Philippine Airlines Flight 206

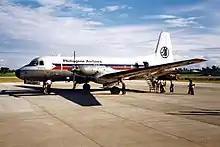
A Philippine Airlines Hawker Siddeley HS 748 similar to the one involved.

Philippine Airlines Flight 206 (PR206) was the route designator of a domestic flight from Manila Domestic Airport, Metro Manila, Philippines, to Loakan Airport, Baguio. On June 26, 1987, the Hawker Siddeley HS 748 crashed onto a mountain en route to Baguio, killing all 50 people on board.